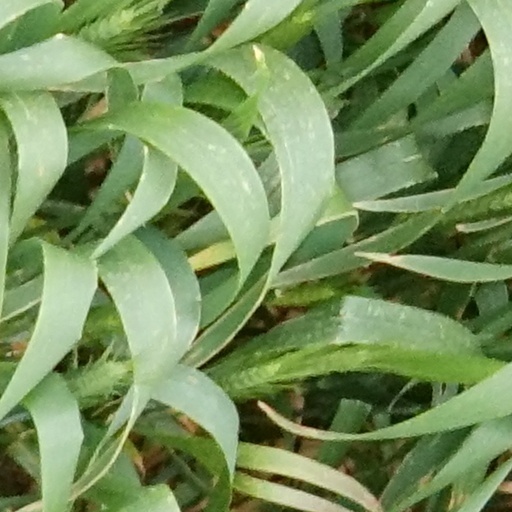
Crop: wheat